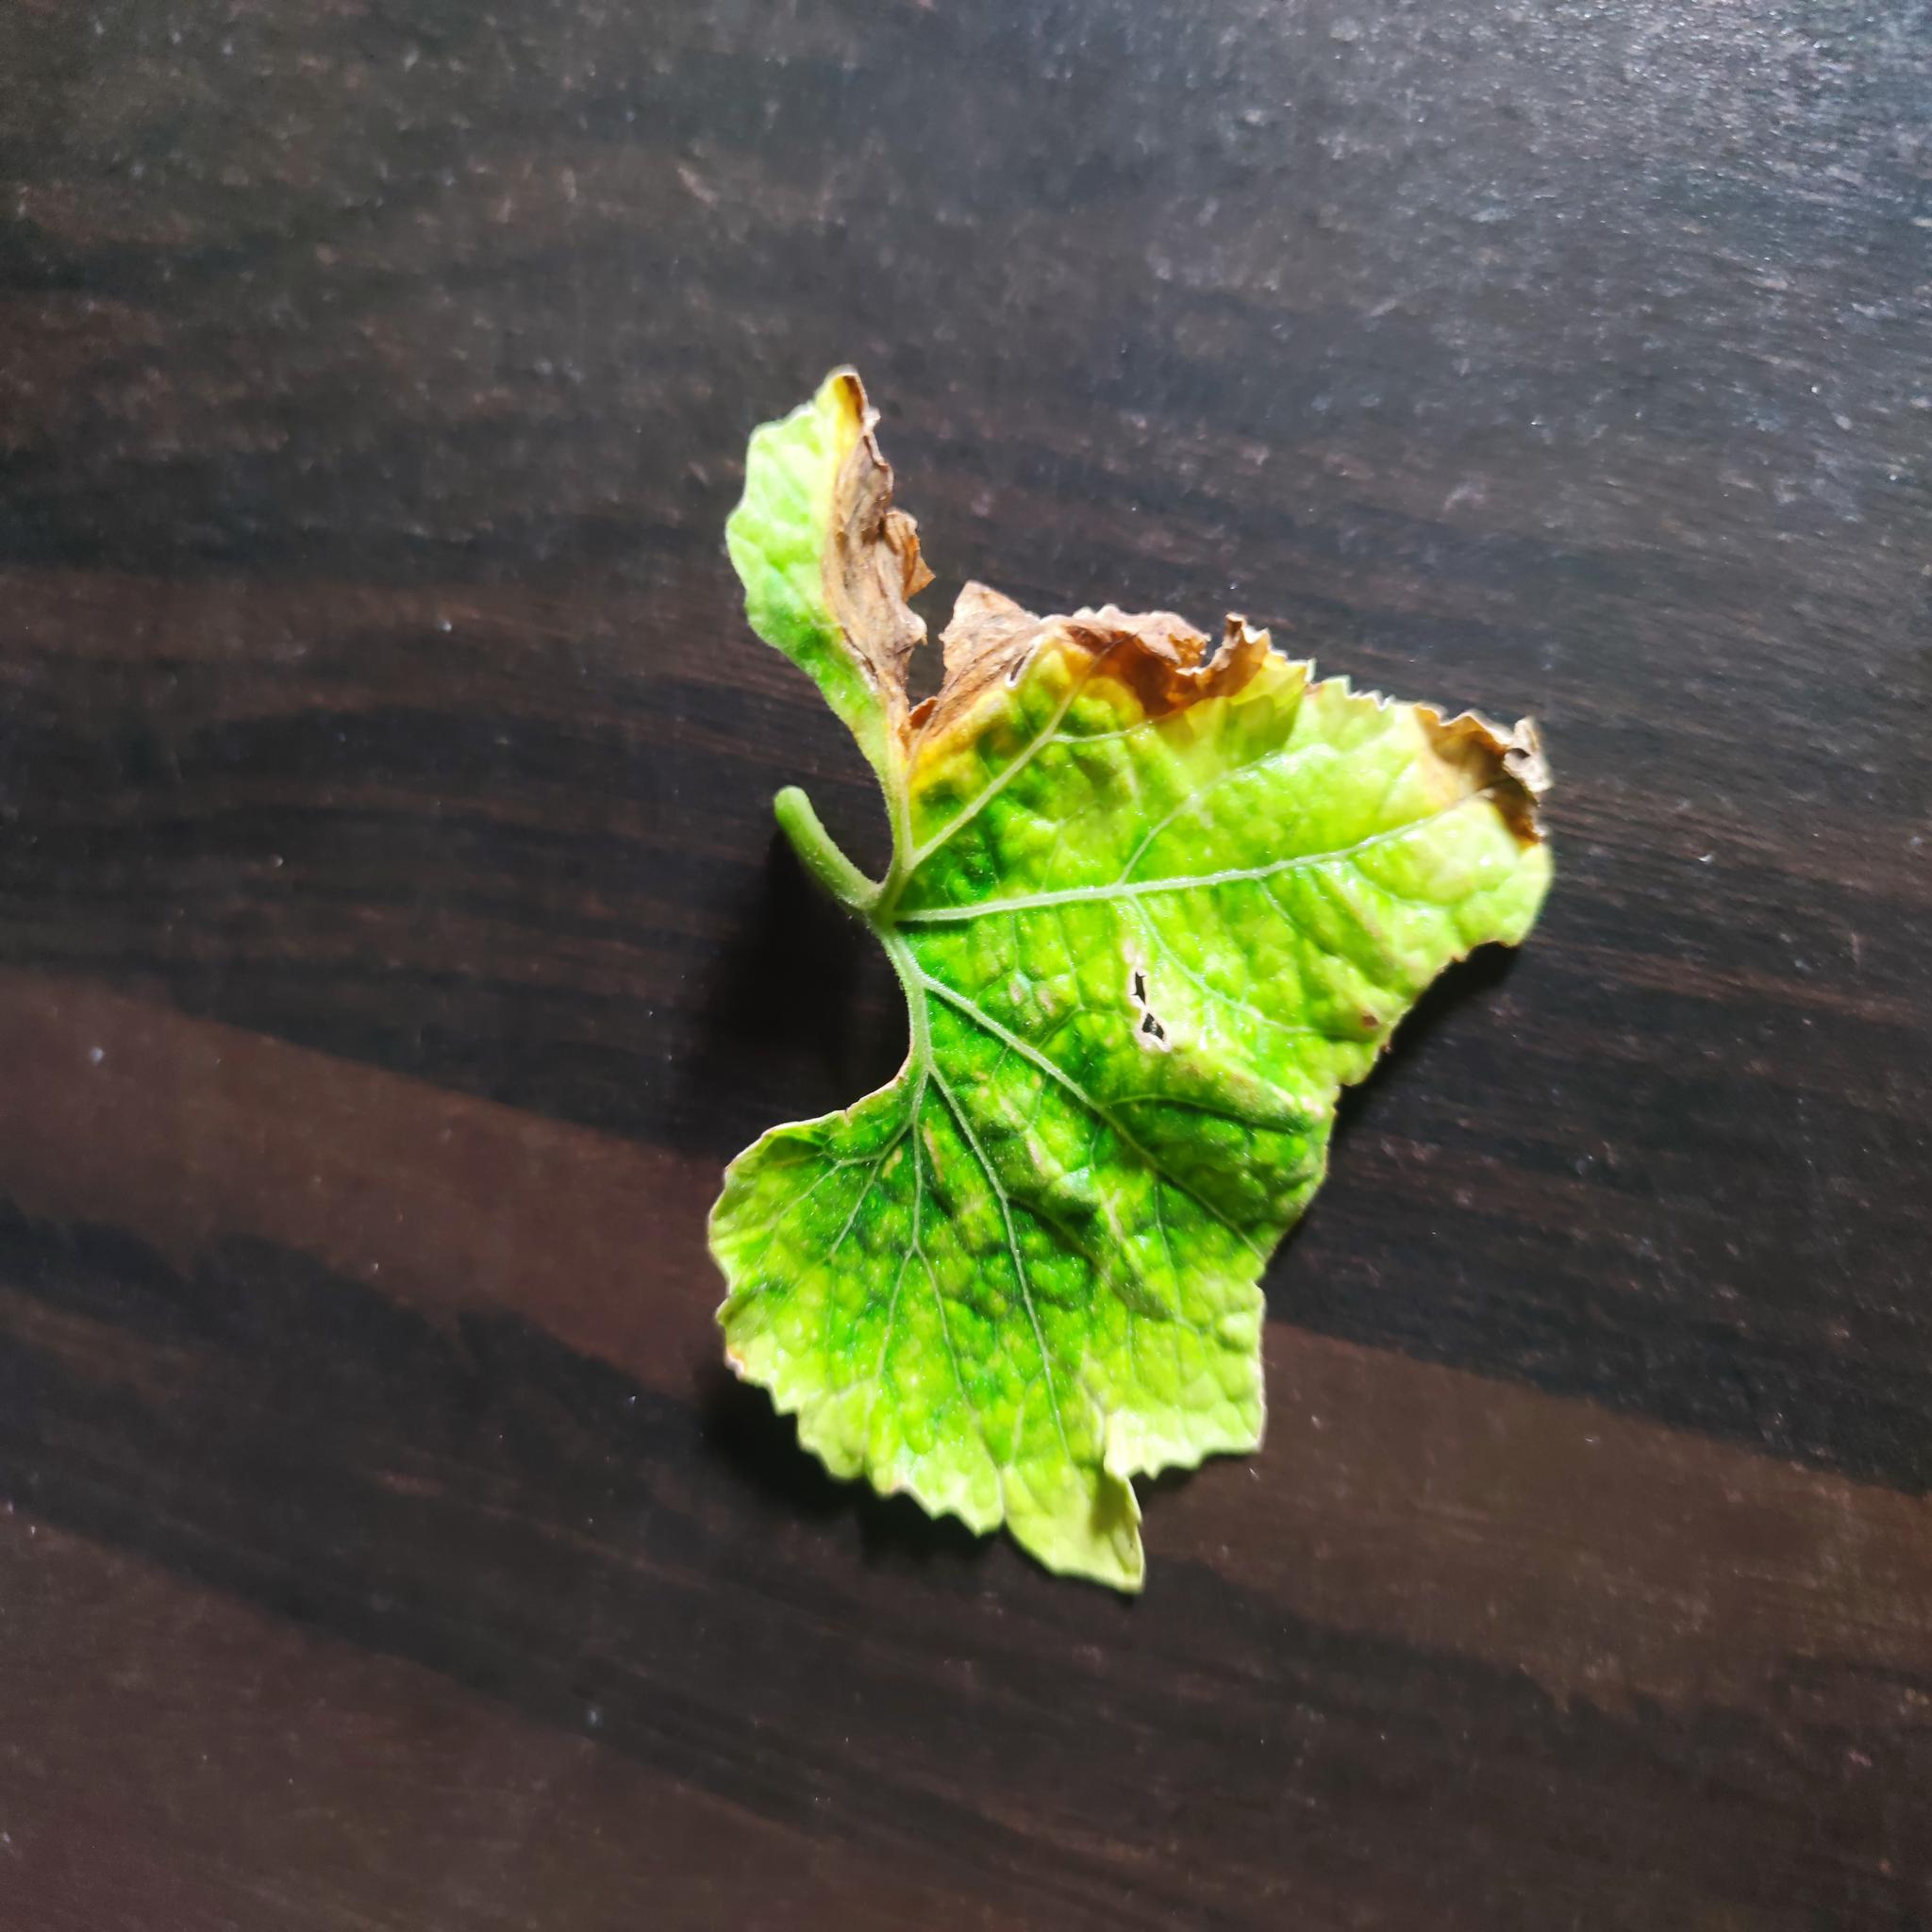
Label: Downy mildew